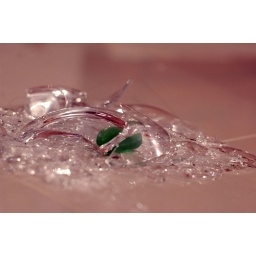
the cat finally broke the bowl while playing with a feather in it and tossed it off the table